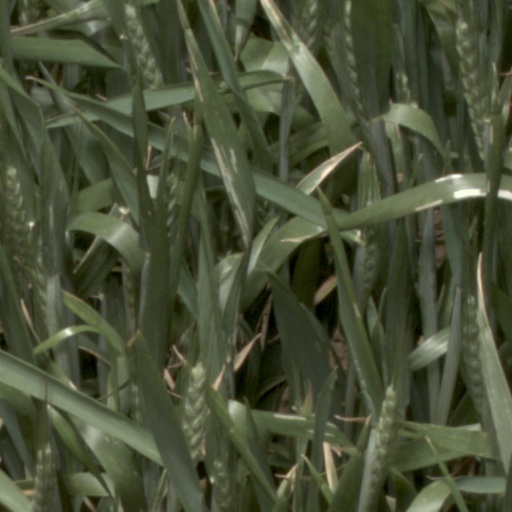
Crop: wheat